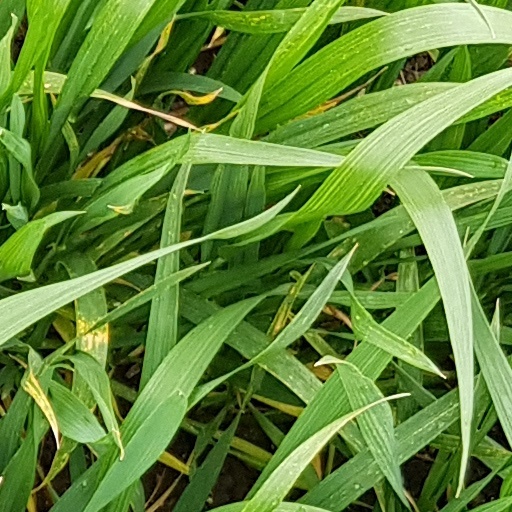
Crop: wheat